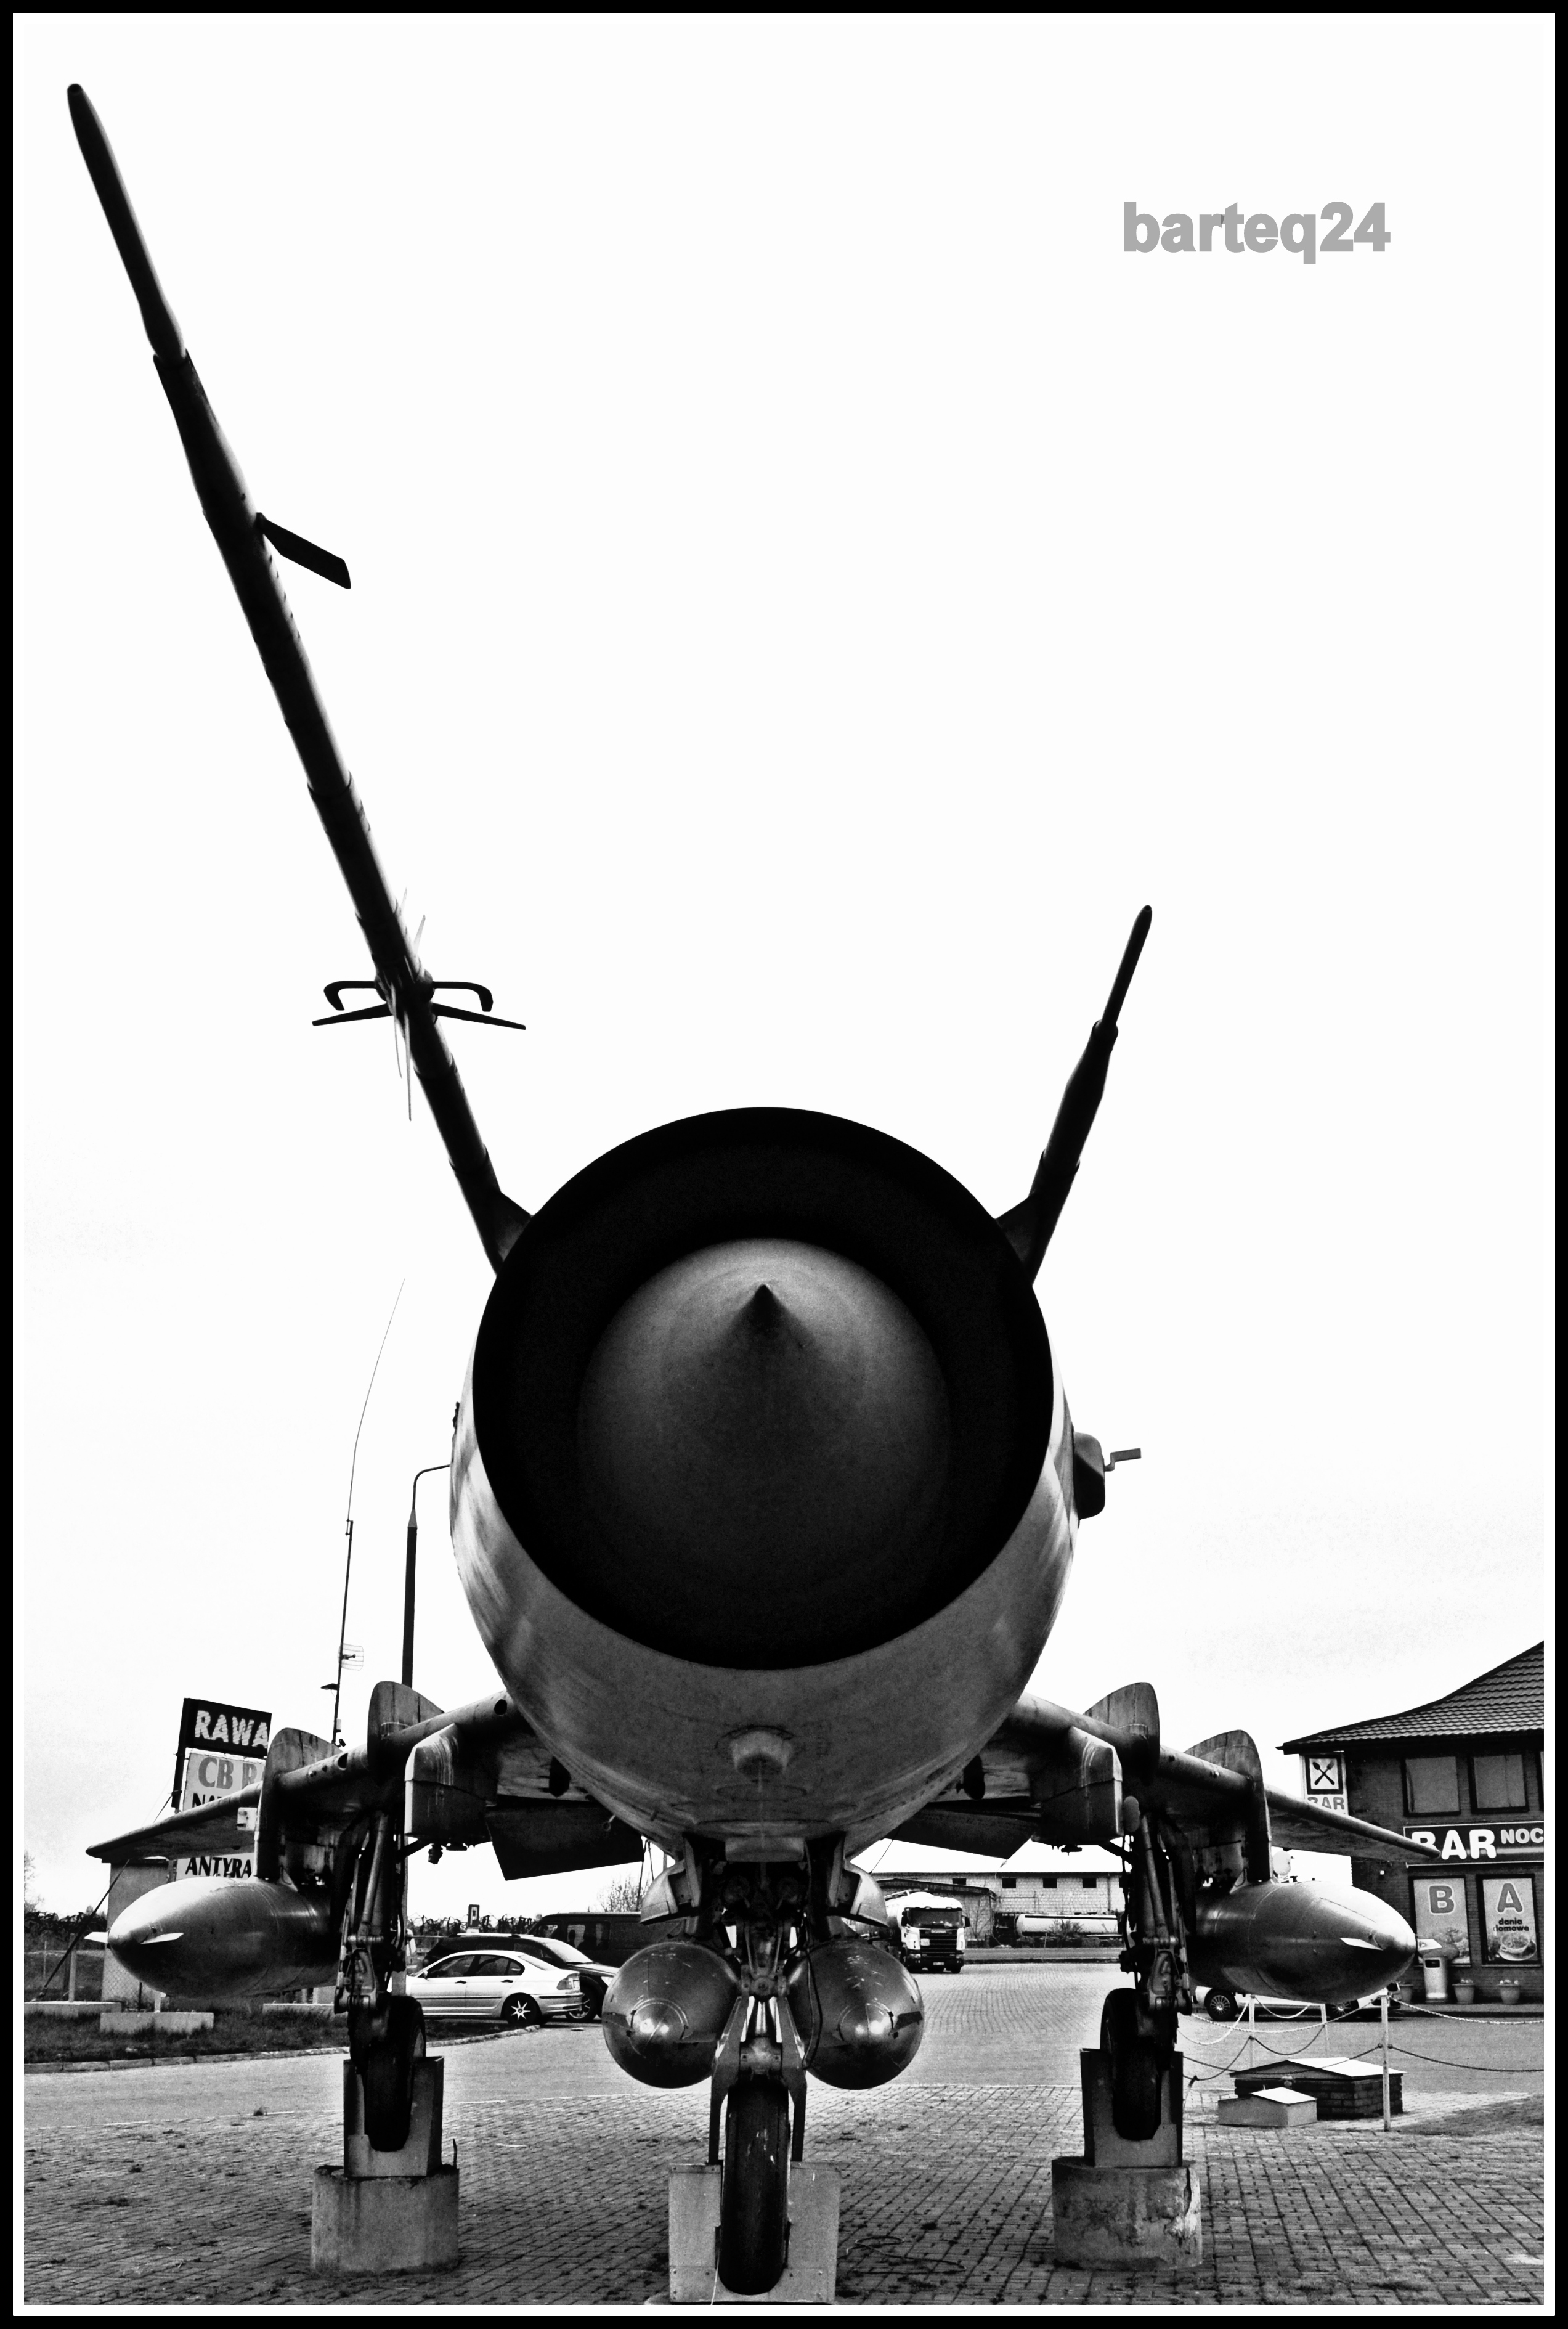
airplane, aircraft, europe, vehicle, aviation, poland, europa, propeller, polska, mazovia, mazowsze, polishairforce, sukhoi, si ypowietrznerp, su20r, mopj zef w, fighter aircraft, military aircraft, aircraft engine